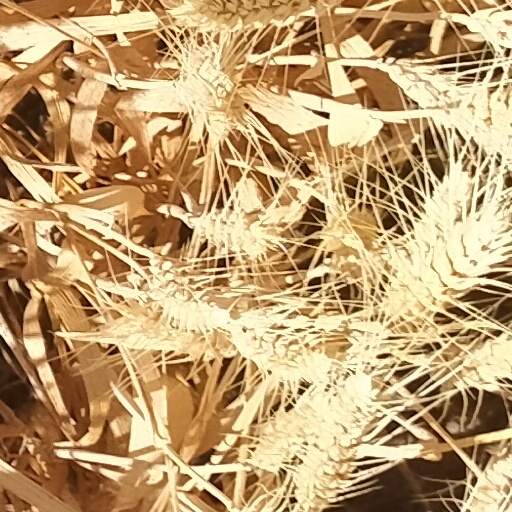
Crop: wheat